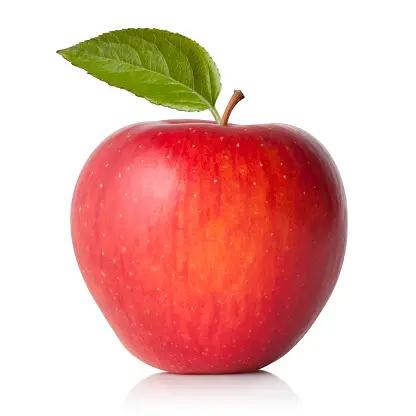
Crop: apple
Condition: healthy